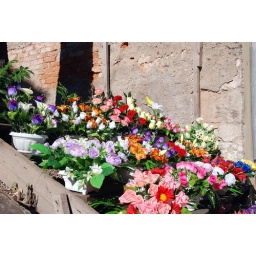
flowers and bullet scared walls in Mostar, Bosnia.